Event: Nepal Earthquake
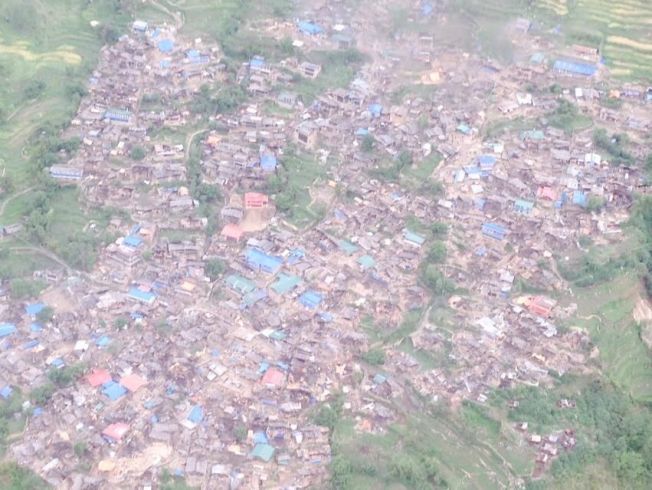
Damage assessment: damage